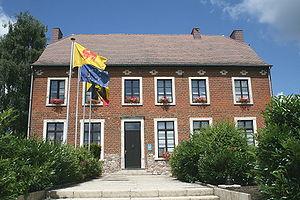
Incourt, la maison communale.
Incourt est une commune francophone de Belgique située en Région wallonne dans la province du Brabant wallon.